Scholz Research & Development, Inc.

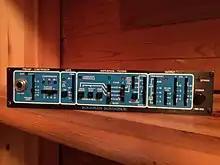
Rockman Sustainor

The Rockmodules are a line of professional-quality, rack-mount guitar effects, introduced in 1986. There are roughly three categories of Rockmodules, the amplifier simulators, the sound processors and the control devices.